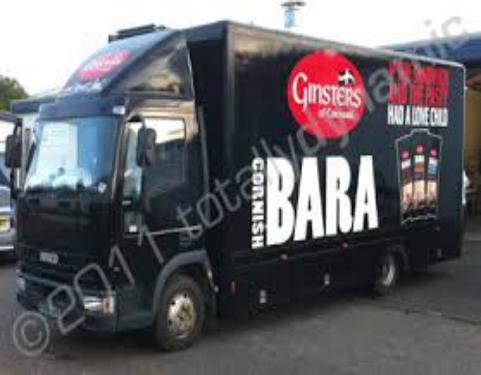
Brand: Ginsters
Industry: Food